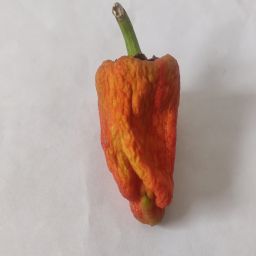
Crop: Bell Pepper
Quality: Dried